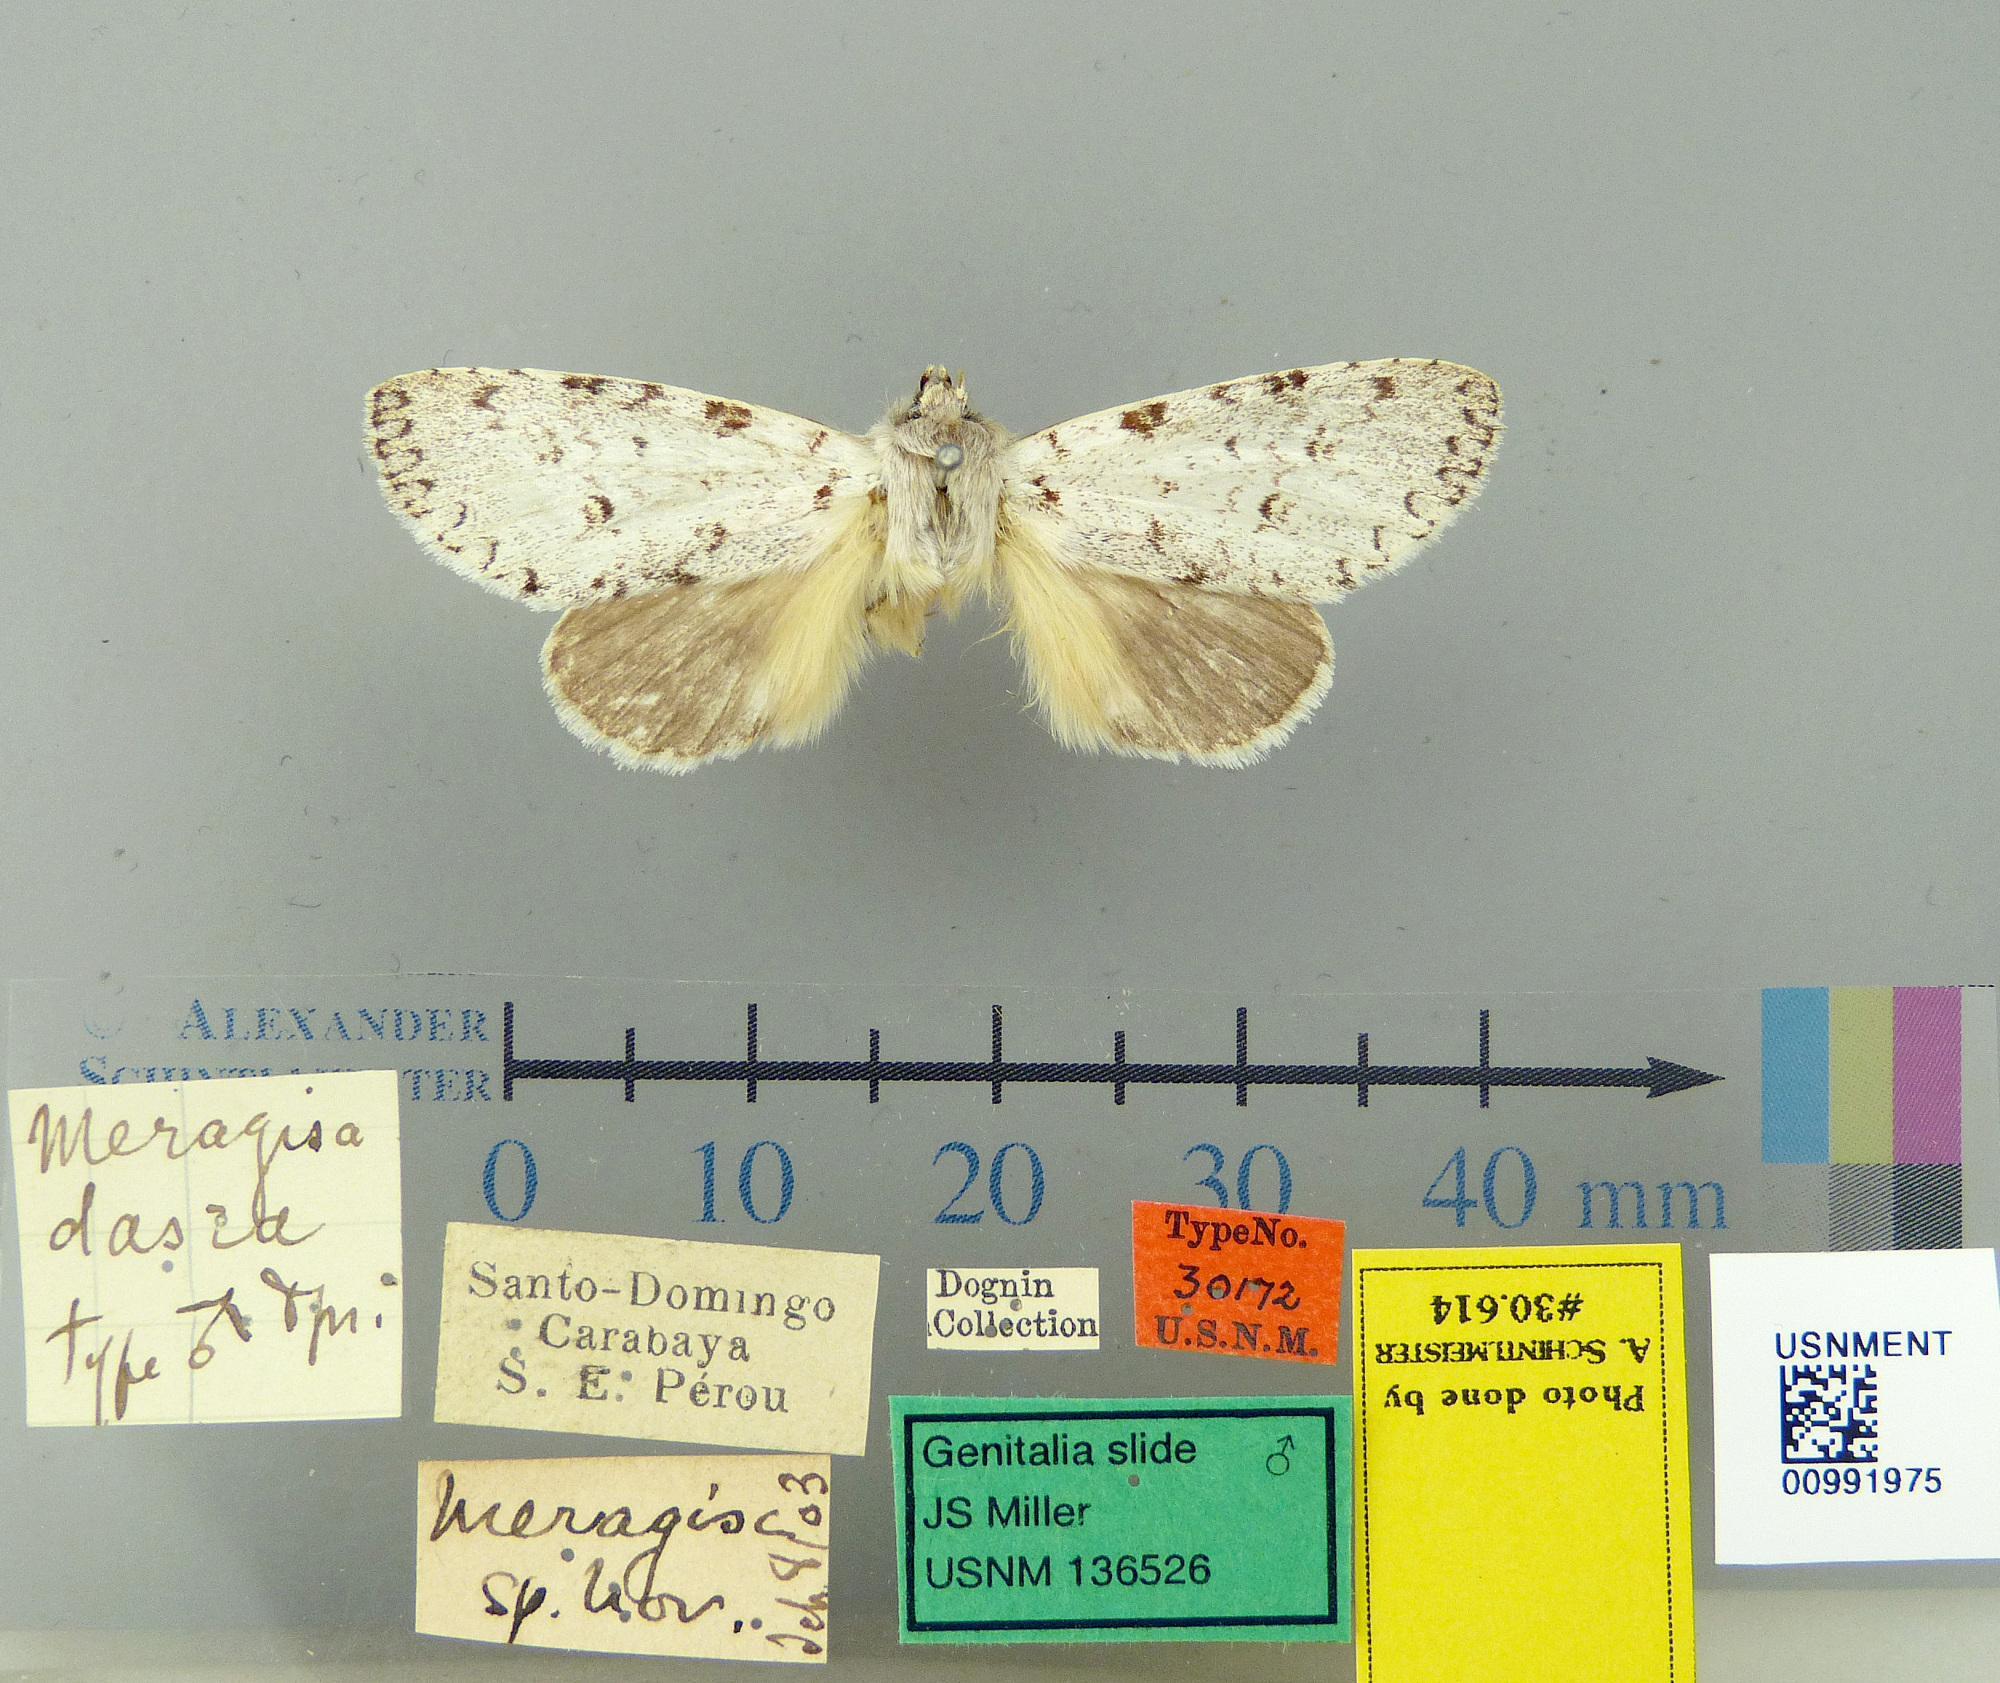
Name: Meragisa dasra
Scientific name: Meragisa dasra Dognin, 1904
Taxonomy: Animalia, Arthropoda, Insecta, Lepidoptera, Notodontidae
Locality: Santo Domingo; Carabaya, Cusco, Peru